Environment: real
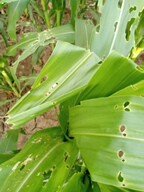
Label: fall_armyworm